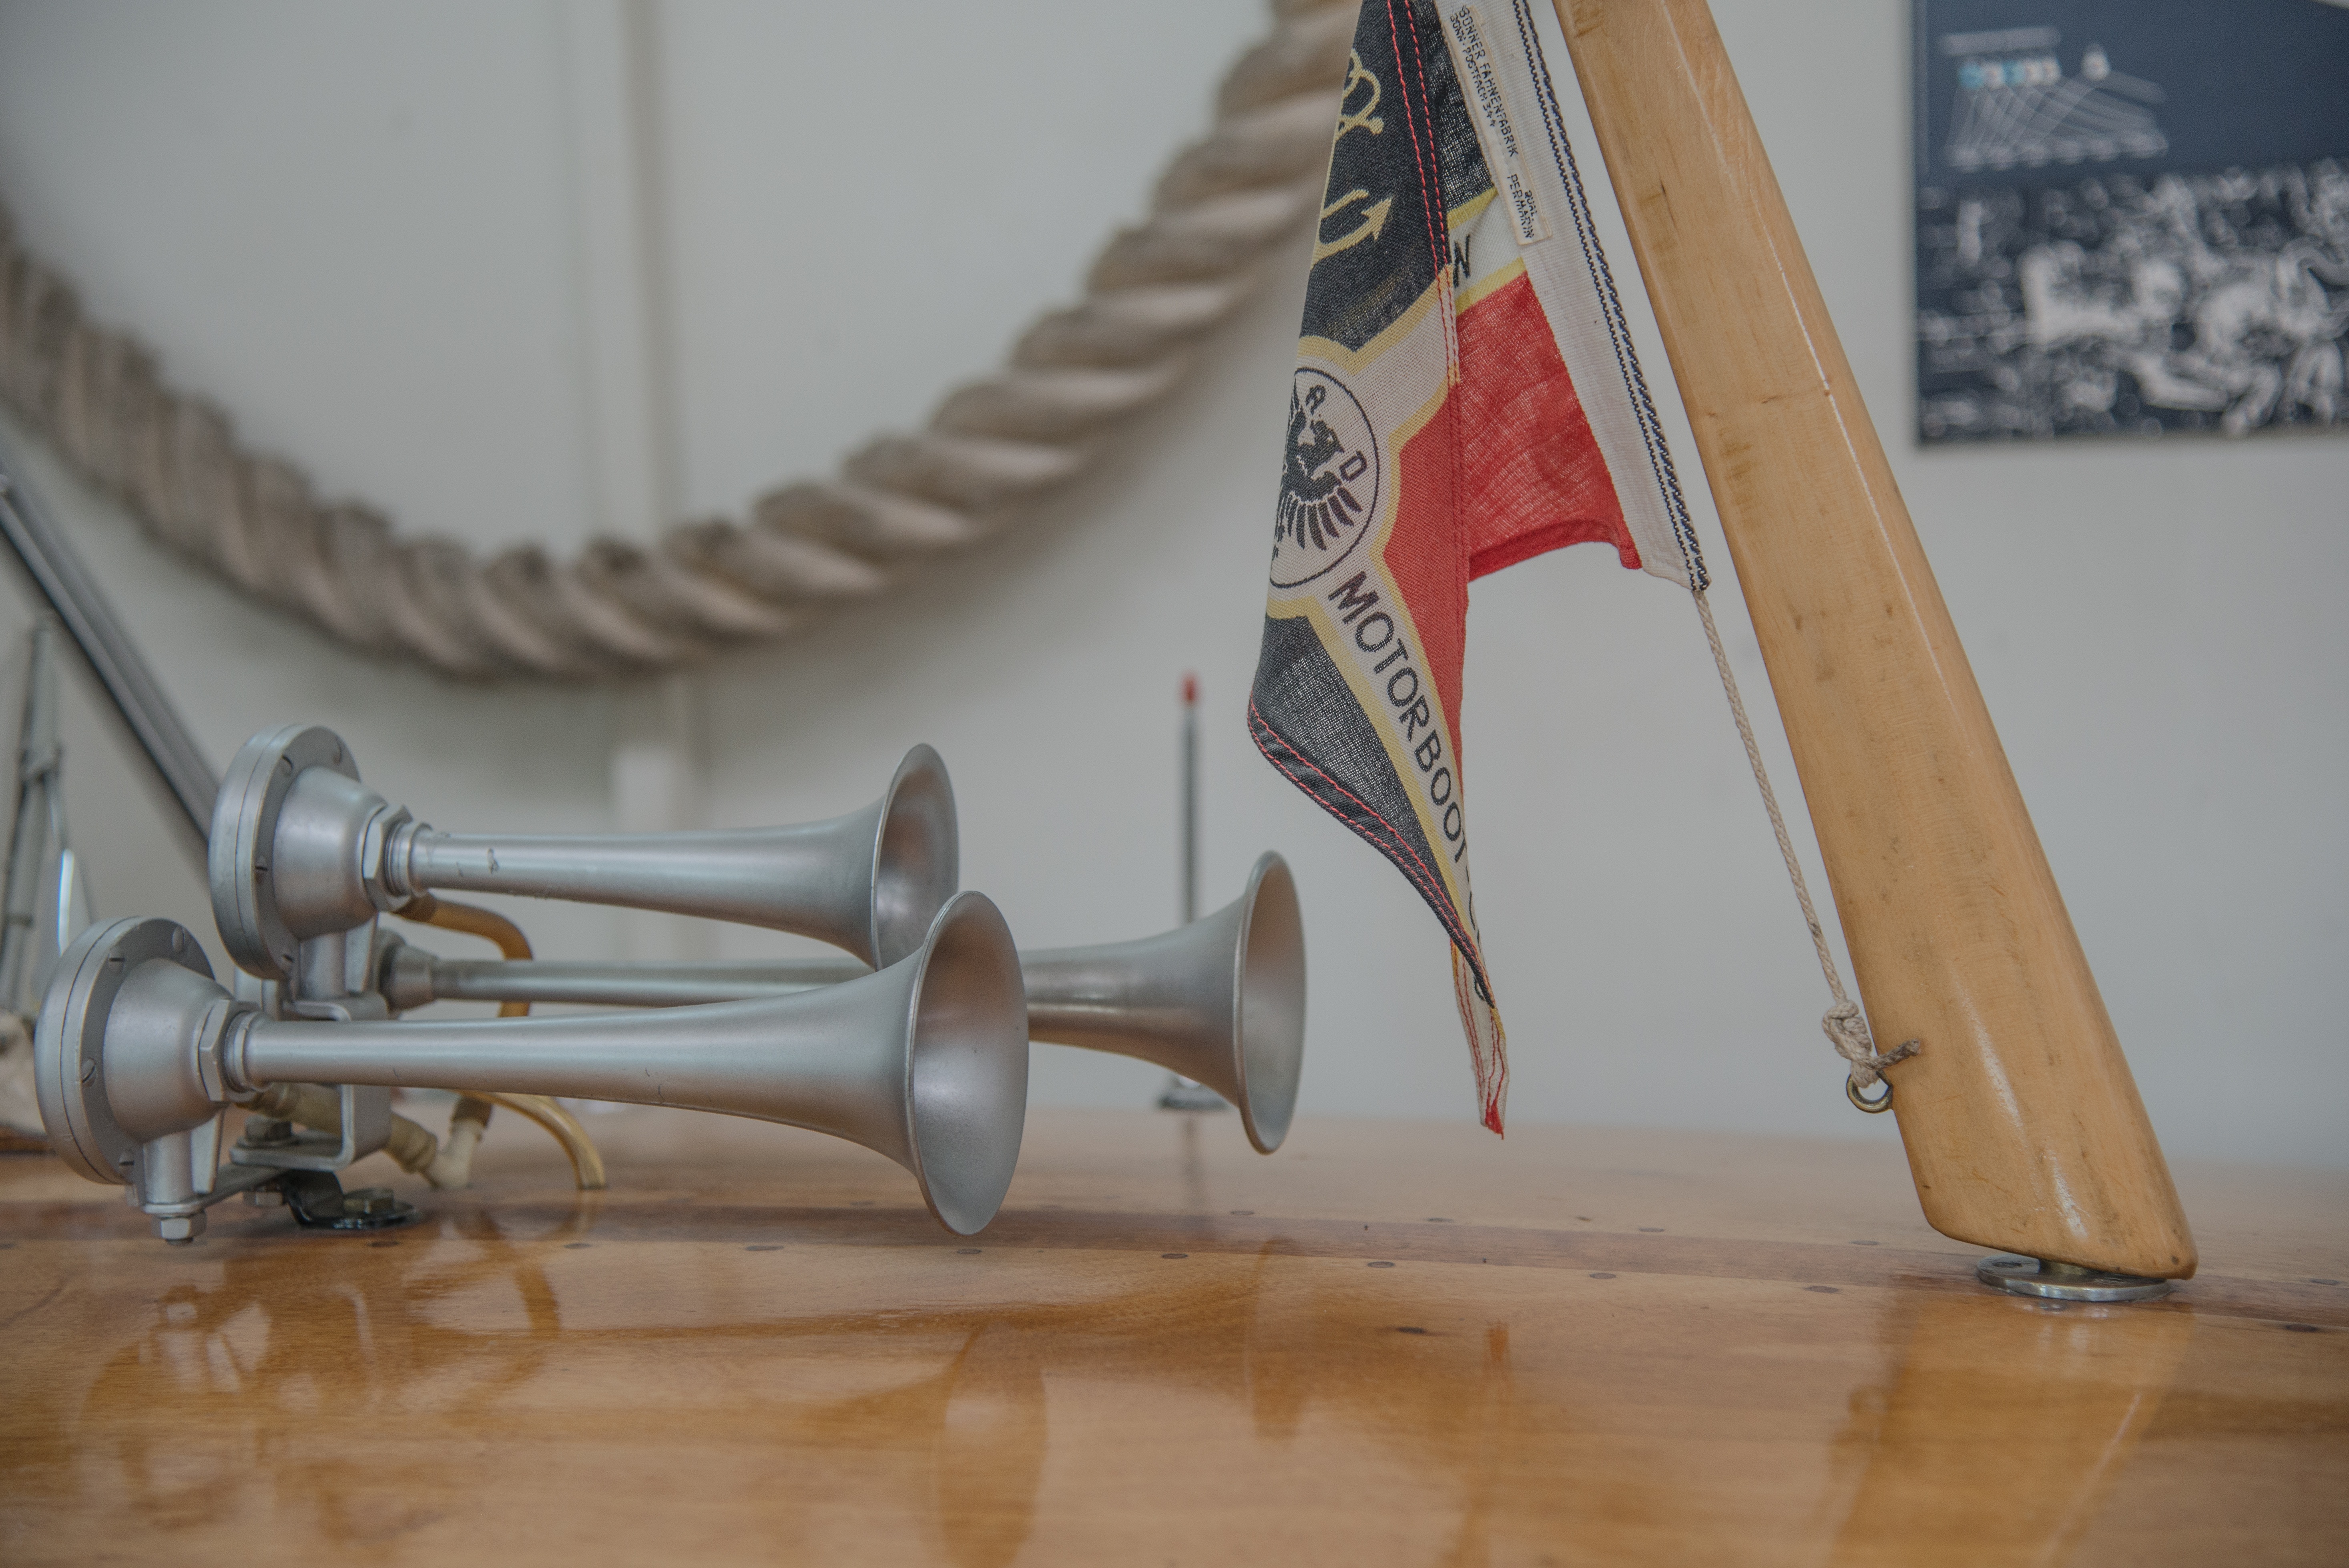
wood, boot, horn, note, art, warning, risk, attention